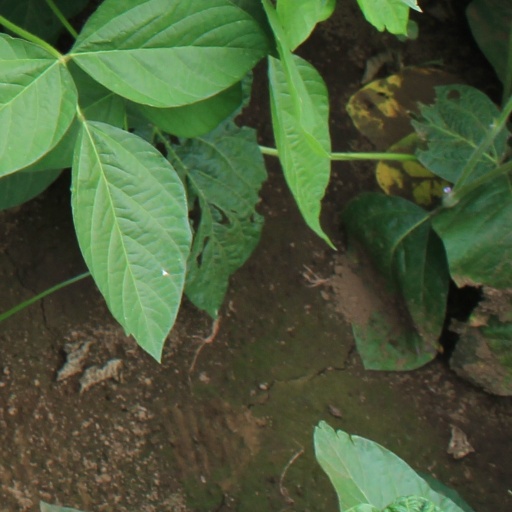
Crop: soybean